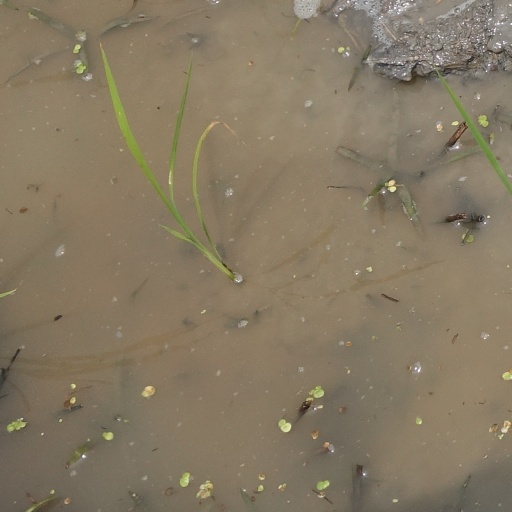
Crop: rice